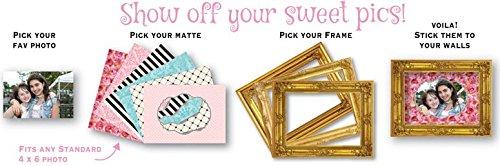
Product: Sugar Lulu Sweet Pics Photo Frames Sea Breeze
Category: Toys & Games | Arts & Crafts | Craft Kits | Scrapbooking
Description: Show off your sweet pics - stick them up, take them down, easily move them all around.
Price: $5.42
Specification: ProductDimensions:8.5x6.5x0.6inches|ItemWeight:4ounces|ShippingWeight:4ounces(Viewshippingratesandpolicies)|DomesticShipping:ItemcanbeshippedwithinU.S.|InternationalShipping:ThisitemcanbeshippedtoselectcountriesoutsideoftheU.S.LearnMore|ASIN:B010TFGIQU|Itemmodelnumber:4065|Manufacturerrecommendedage:8-15years